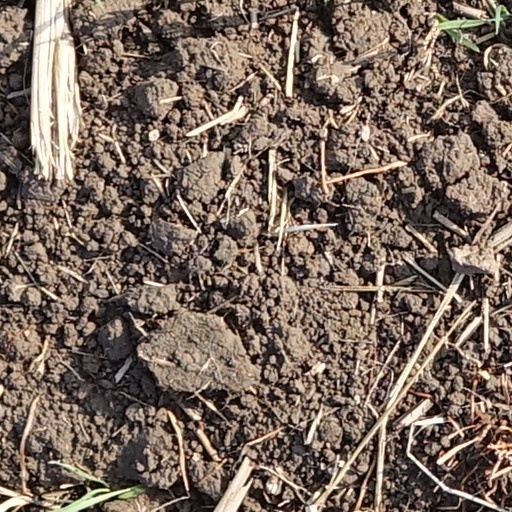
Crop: wheat